Describe the emotion expressed in this image:  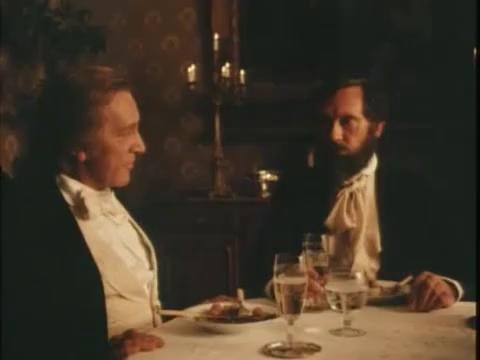
This person displays Pain, valence and arousal with low intensity.